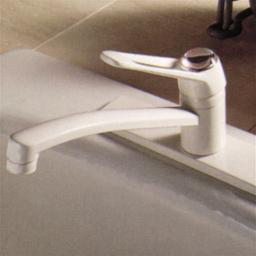
Room type: kitchen